RNA silencing

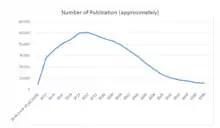
Number of RNAi publications since 1998

RNA silencing is quickly developing, because of that, the ethical issues need to be discussed further. With the knowledge of general ethical principles, we must continuously perform risk-benefit analysis.